Museum of Sarajevo 1878–1918

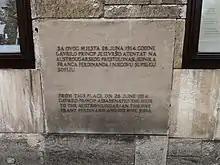
The site of the assassination is marked by a small plaque, written in both Serbo-Croatian and English

As the corner outside the museum building marked the point from which Princip had launched his attack, it has been the site of several memorials to the event, most of them short-lived. These include a pillar, erected in 1917, but destroyed the following year. In the 1940s, a plaque appeared but that was removed when the German Army invaded. After World War II, a new plaque was introduced along with 'footprints' set in the concrete of the pavement outside, very visually marking the point where Princip fired the fatal shots. These were bombed then torn out during the Bosnian War of the 1990s during which time the museum collection was hidden for safe keeping, and the 'footprint set' now on display in the museum is a replica.